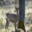
Label: deer